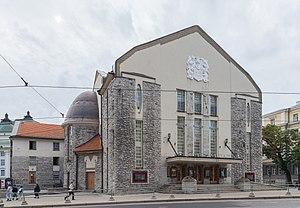
La route de Pärnu est une rue de Tallinn en Estonie.
Le Théâtre dramatique d'Estonie est un théâtre situé dans le quartier Kesklinn à Tallinn en Estonie.